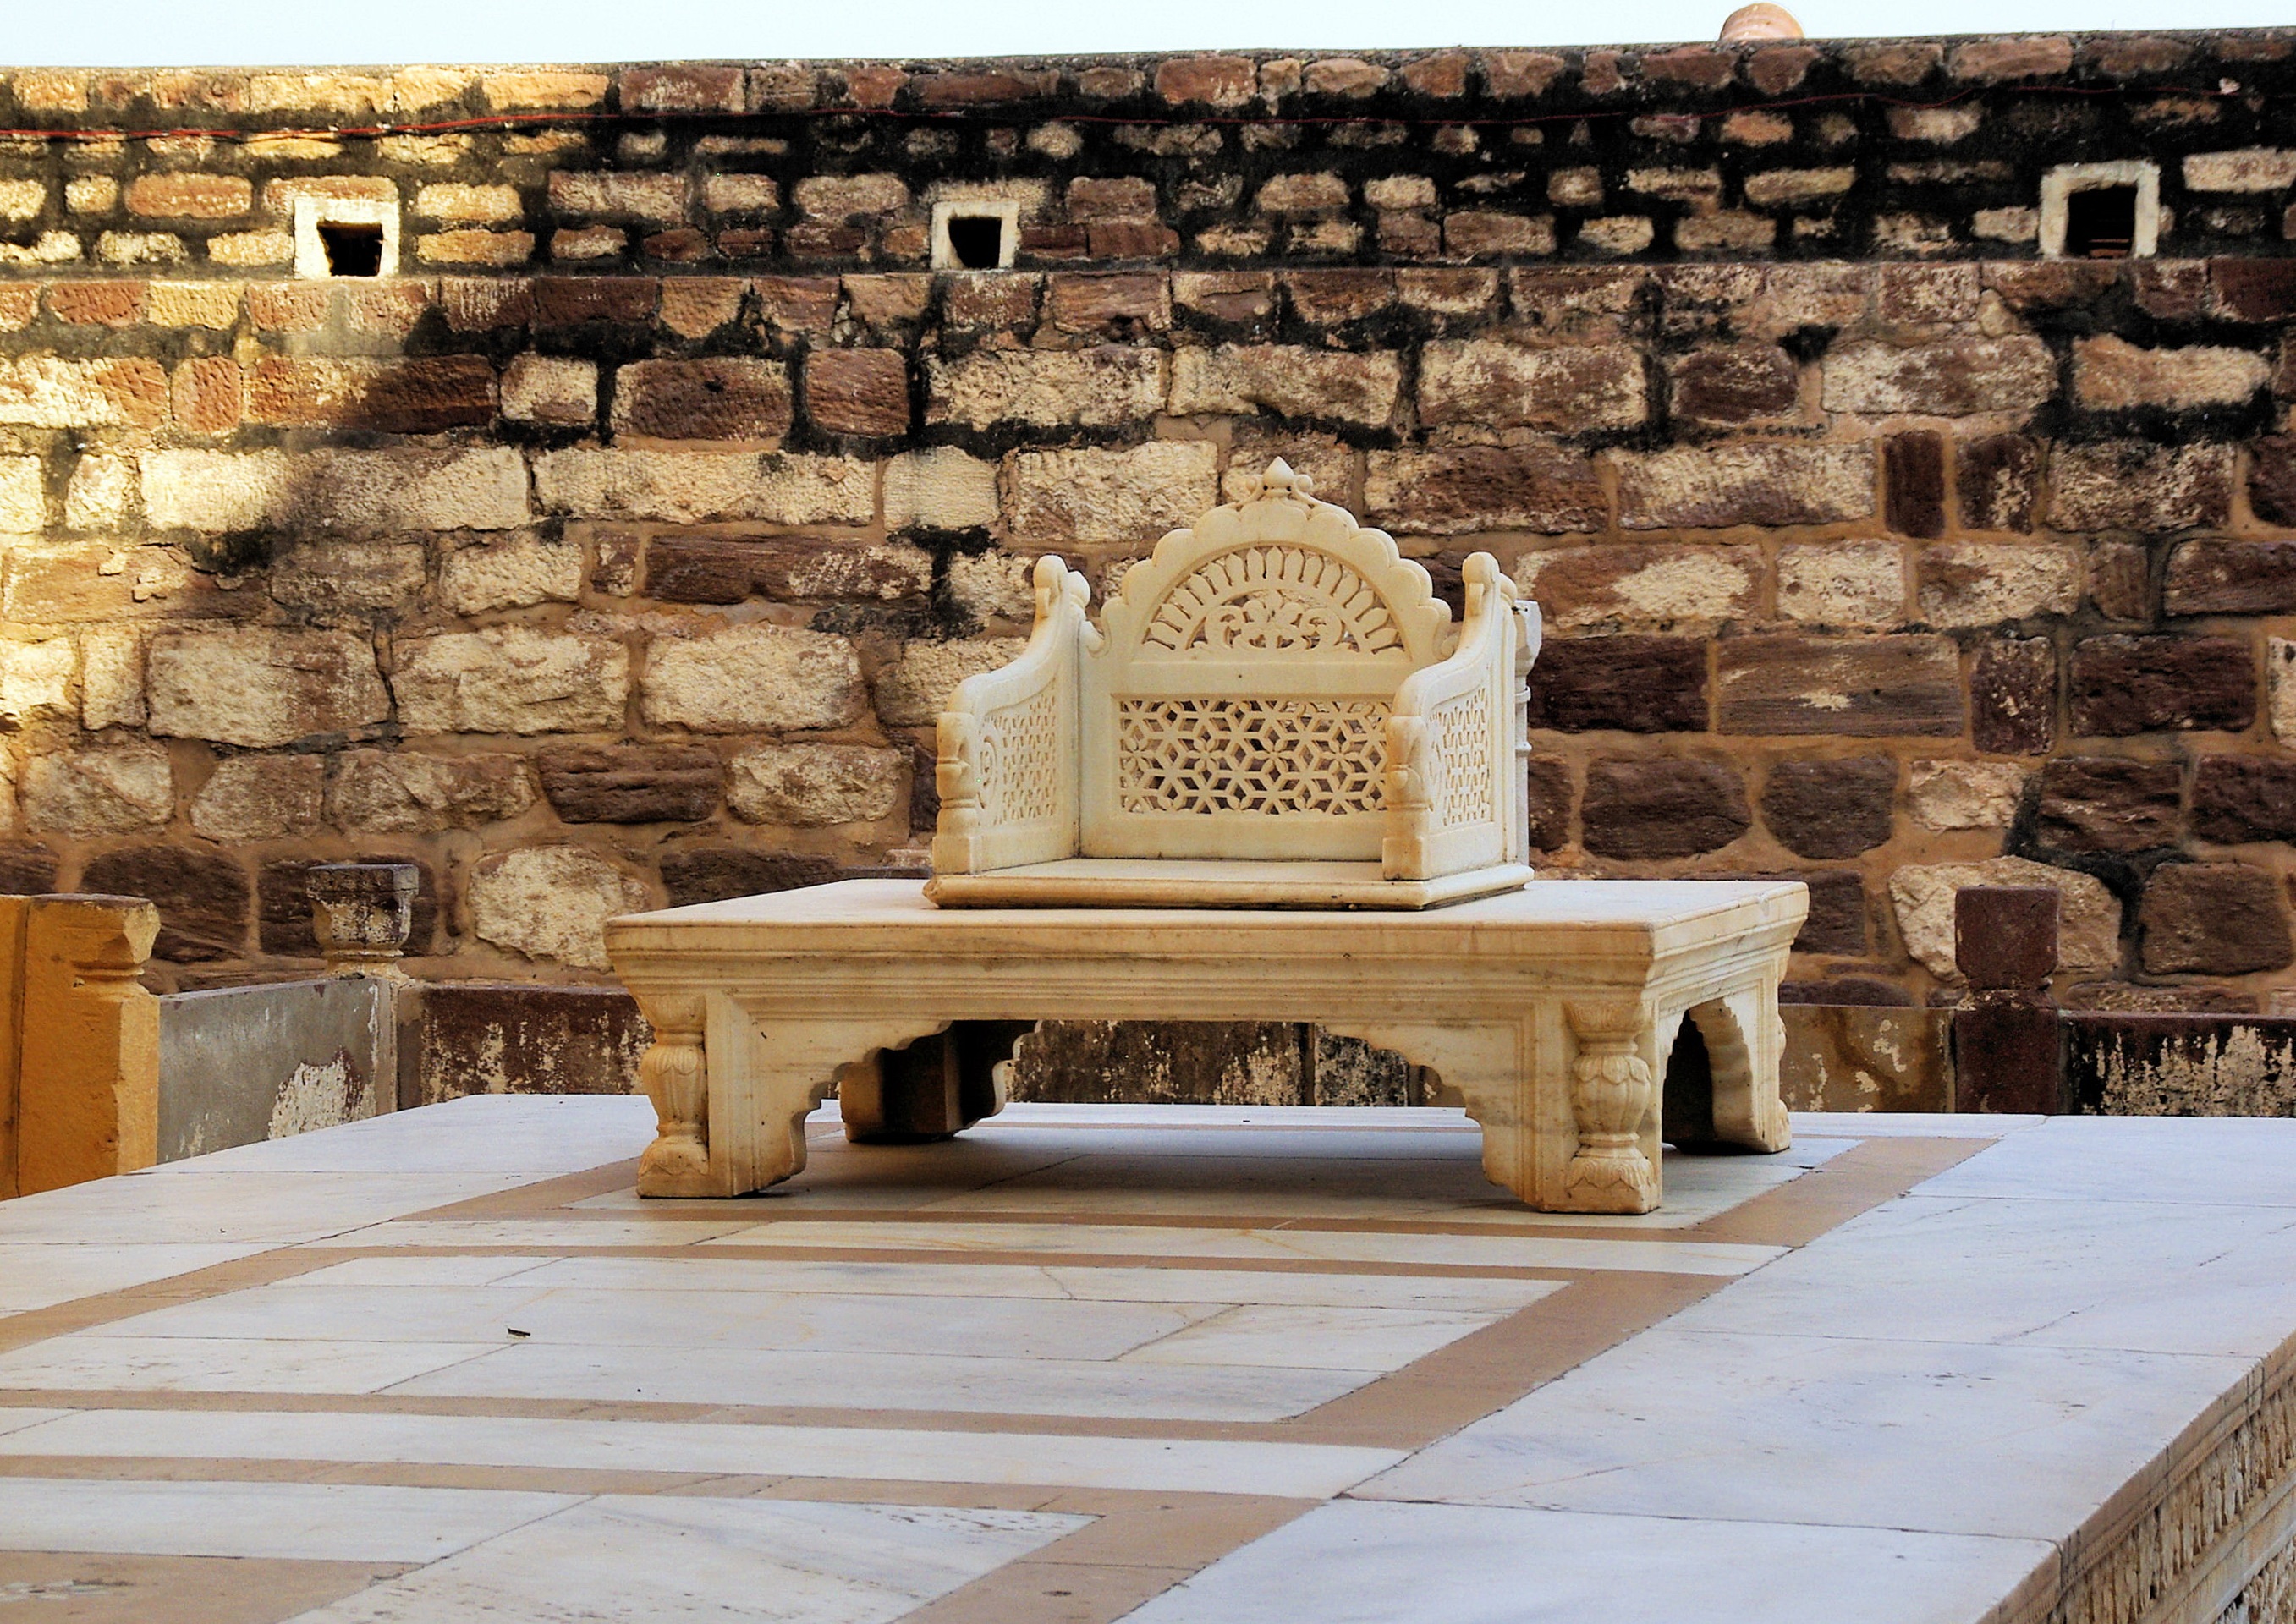
wood, seat, palace, wall, furniture, brick, temple, marble, india, carving, flooring, throne, stone carving, rajastan, jaisalmer, maharajah, ancient history